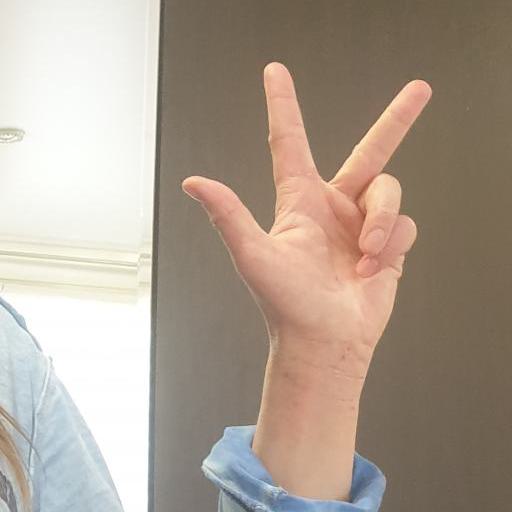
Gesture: three2